Maiken Baird

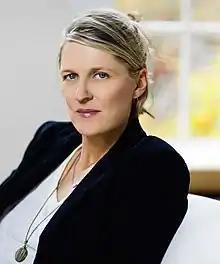

Baird (along with co-director Michelle Major) directed the documentary film "Venus and Serena.""" More recently, she directed and produced with RadicalMedia for Netflix. Baird was an Executive Producer of the Academy Award-winning film Icarus and is a frequent collaborator of Academy Award-winning filmmaker Alex Gibney, first producing in 2010; later collaborations include Totally Under Control, "Divide and Conquer: The Rise and Fall of Roger Ailes", and BAFTA-nominated City of Ghosts. Recent Executive Producer roles also include Matthew Heineman’s The First Wave; Gabriela Cowperthwaite’s The Grab; and "Tantura", which opened Sundance 2022.